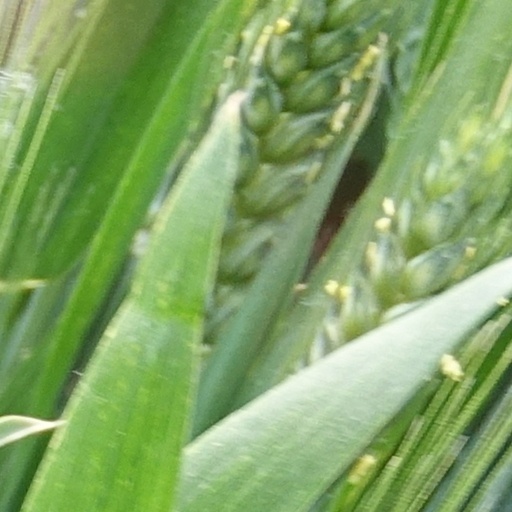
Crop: wheat